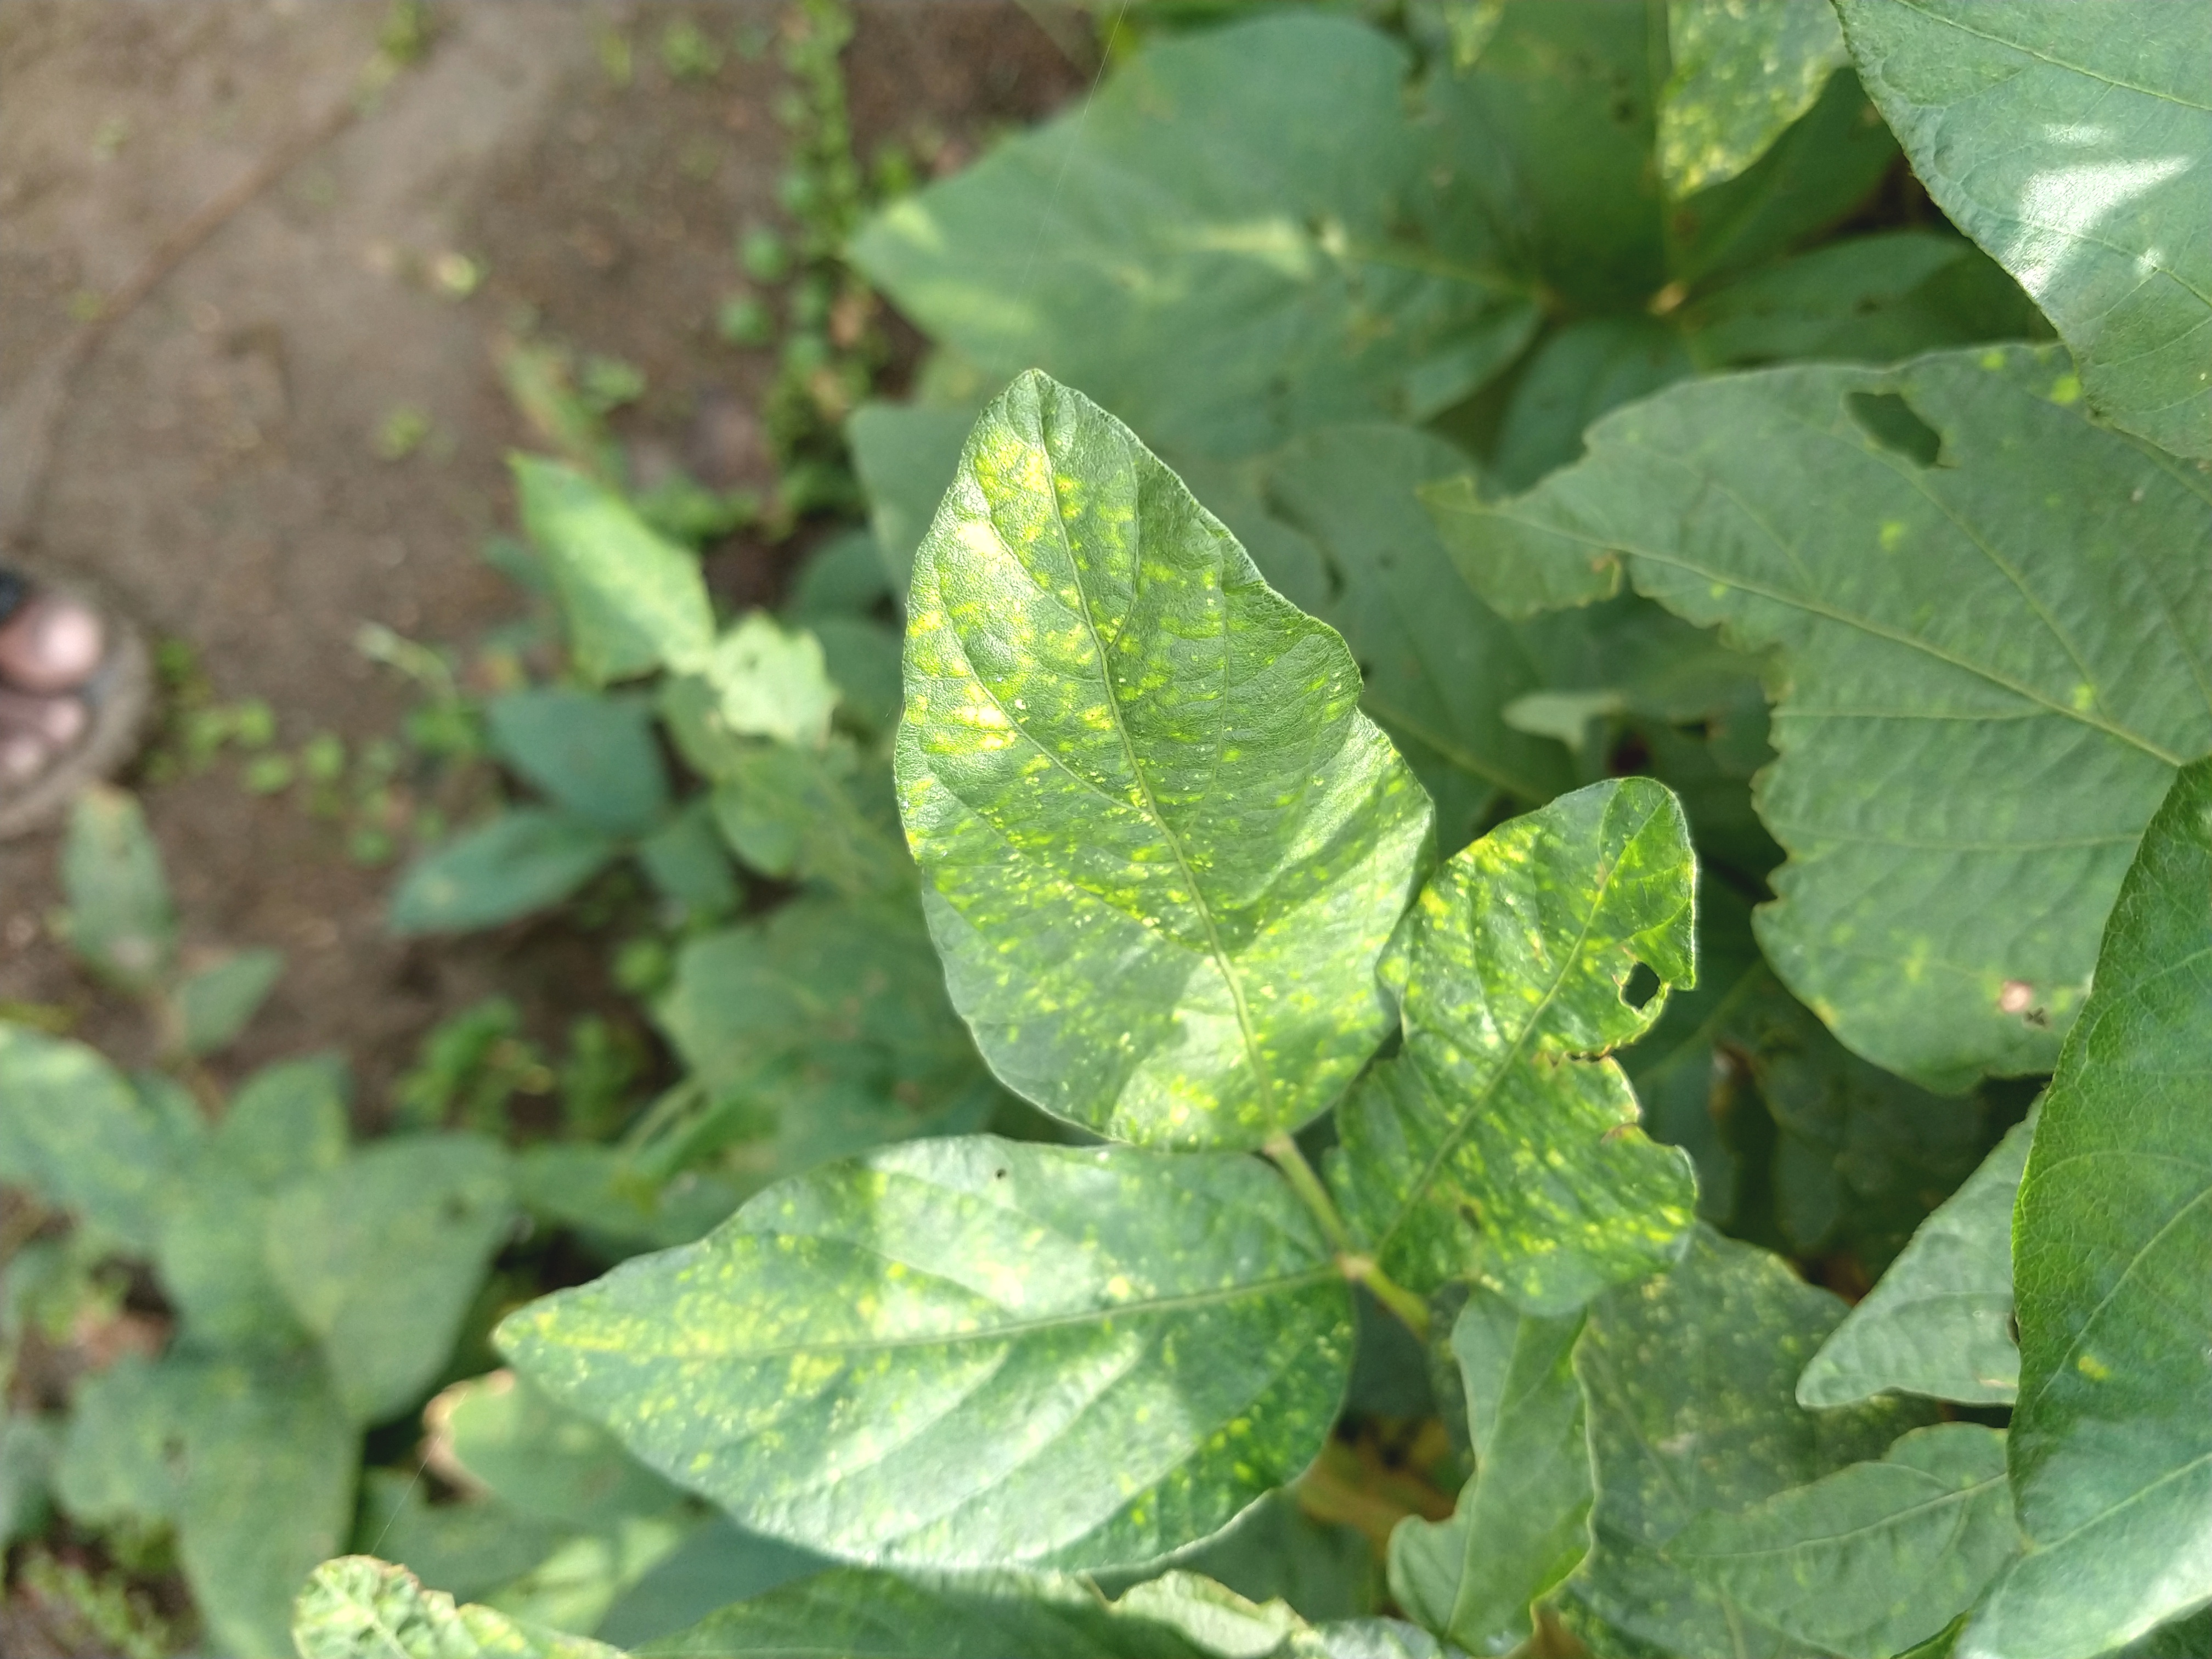
Label: Disease